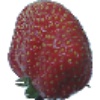
Label: strawberry_wedge